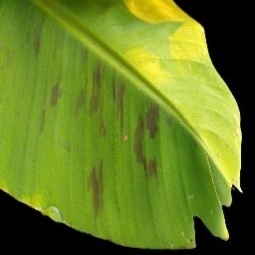
Label: Healthy